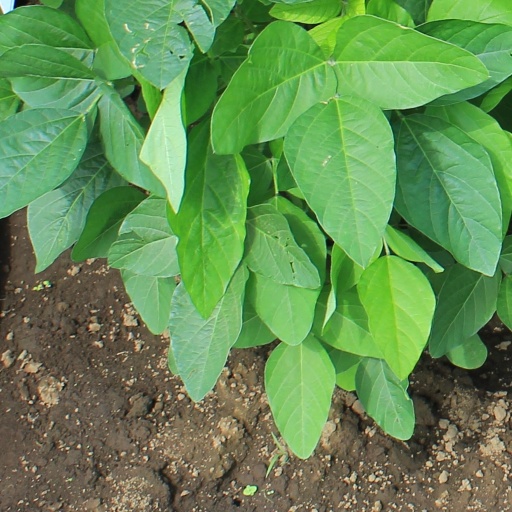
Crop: soybean